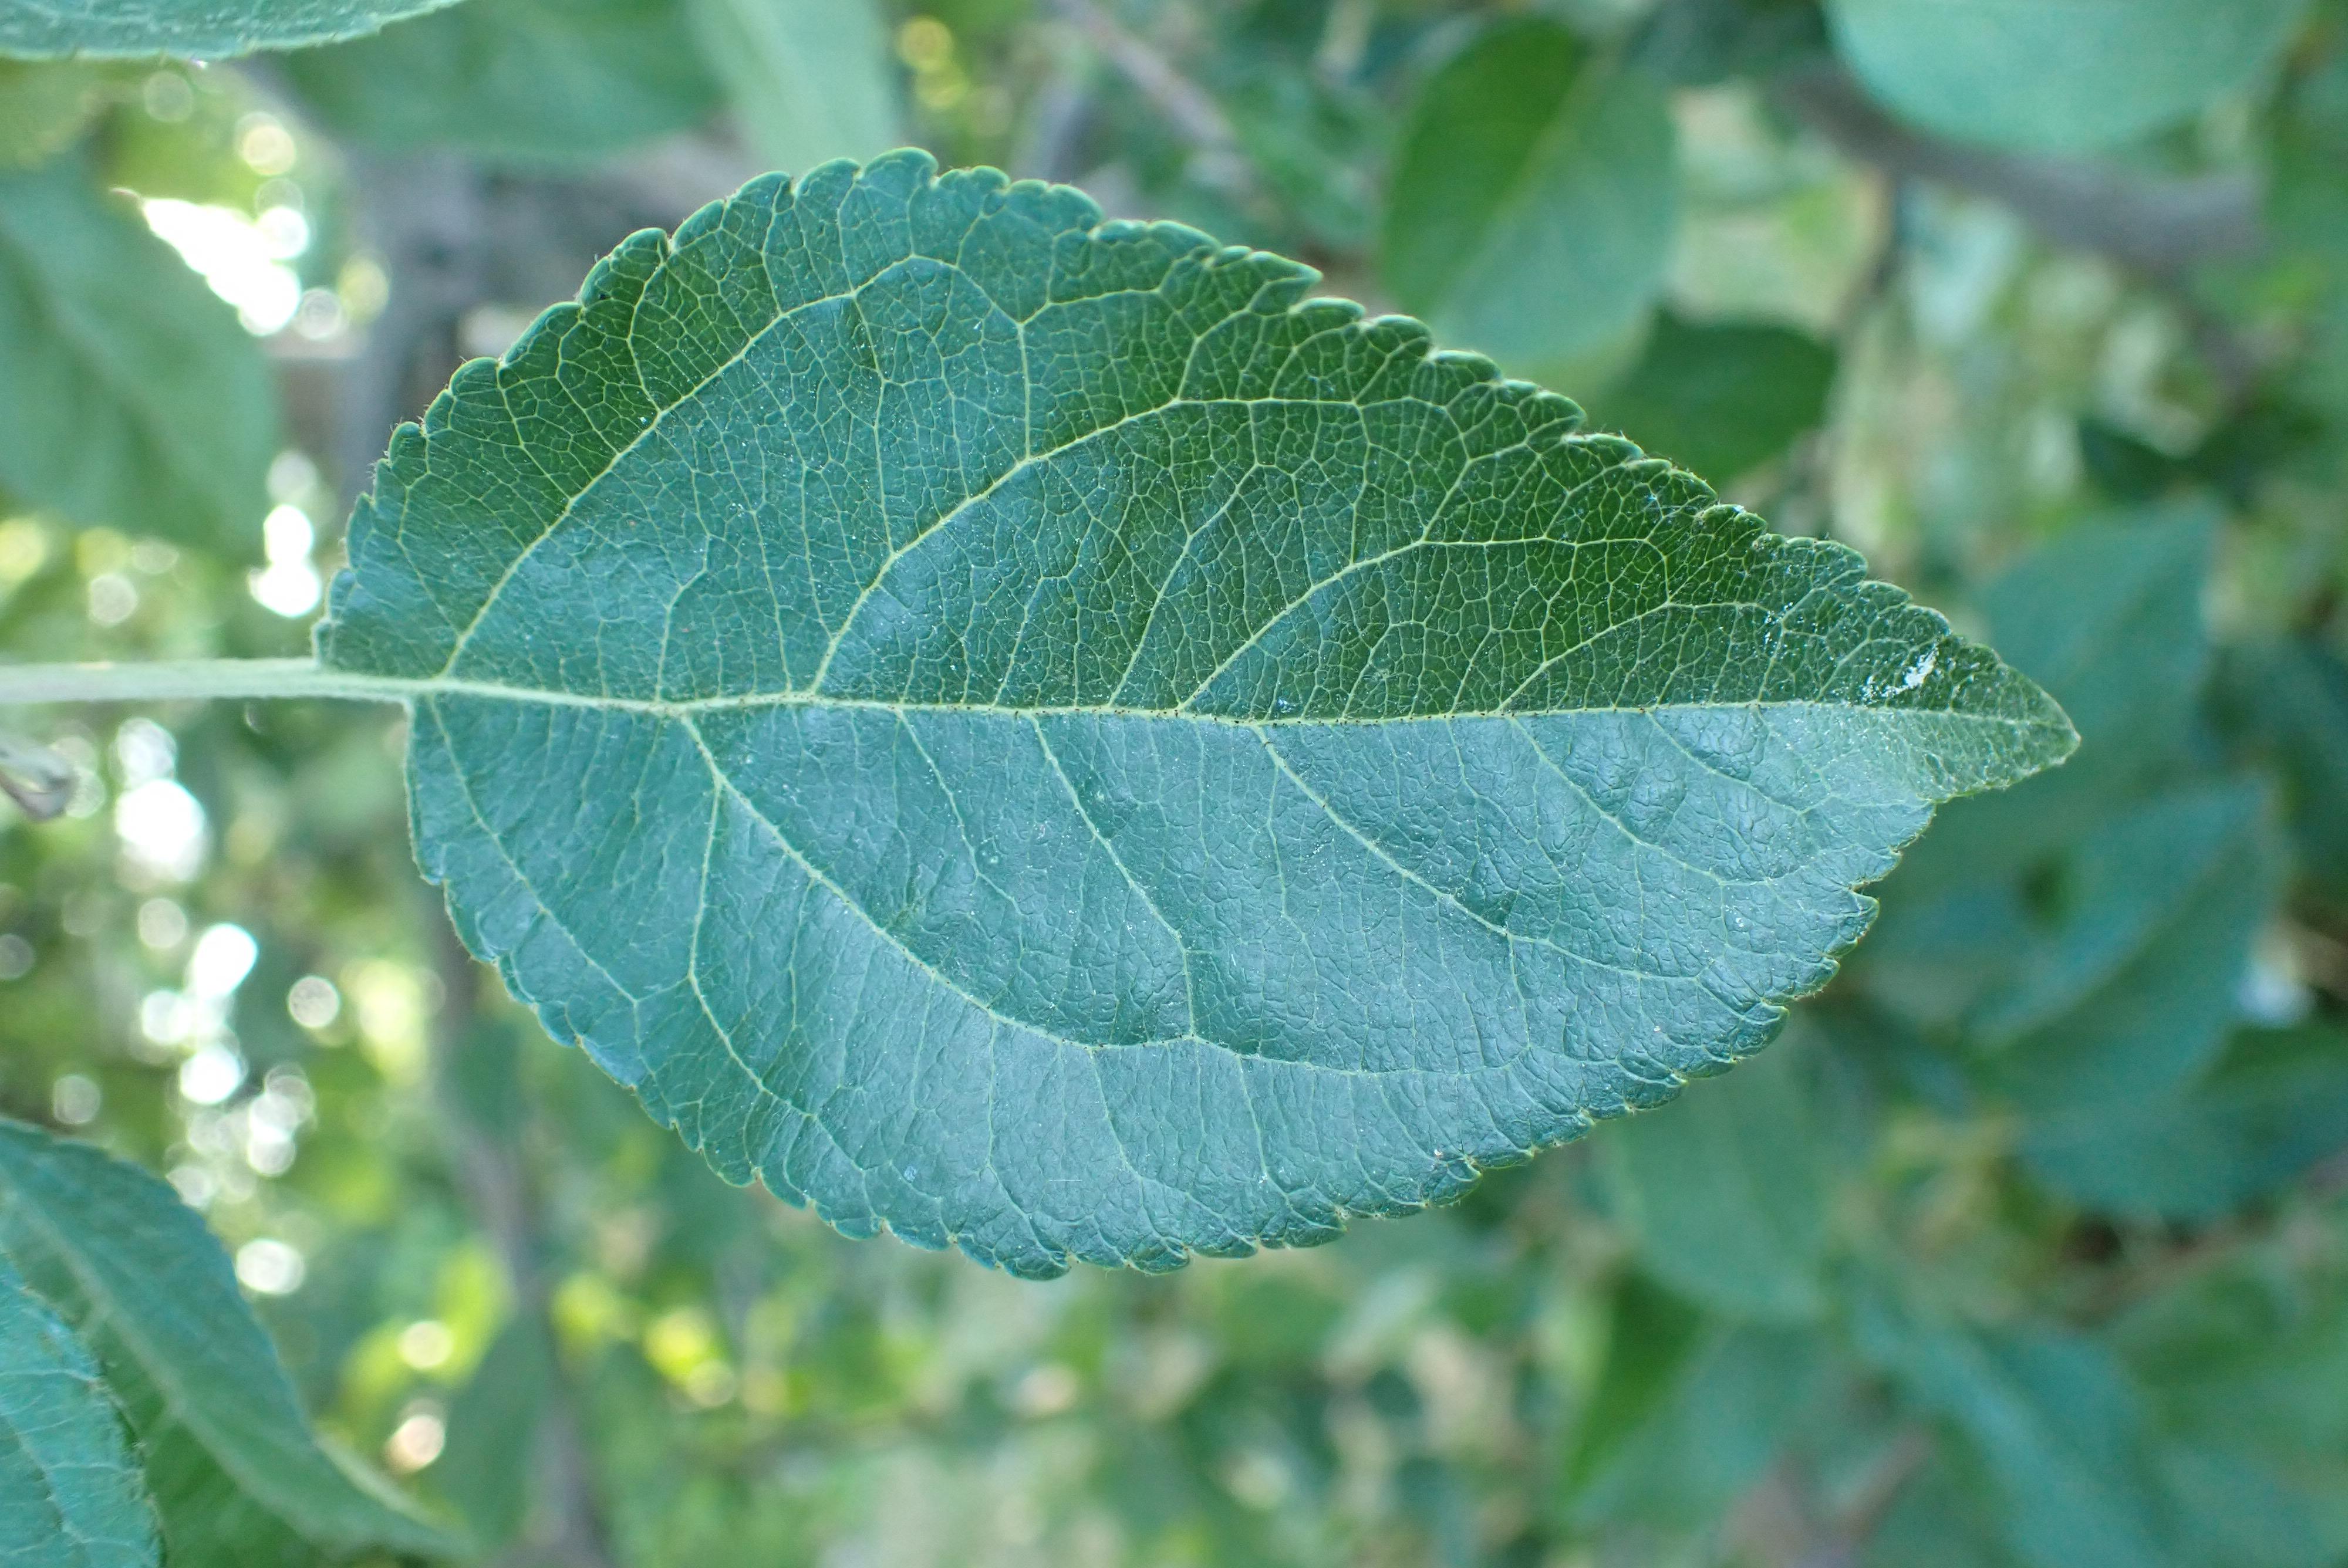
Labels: healthy